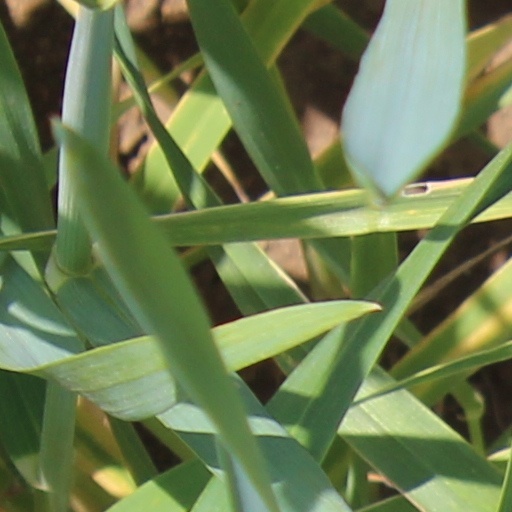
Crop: wheat